Sauveterre, Gers

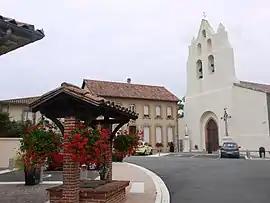
The church and town hall in Sauveterre

Sauveterre is a commune in the Gers department in southwestern France.